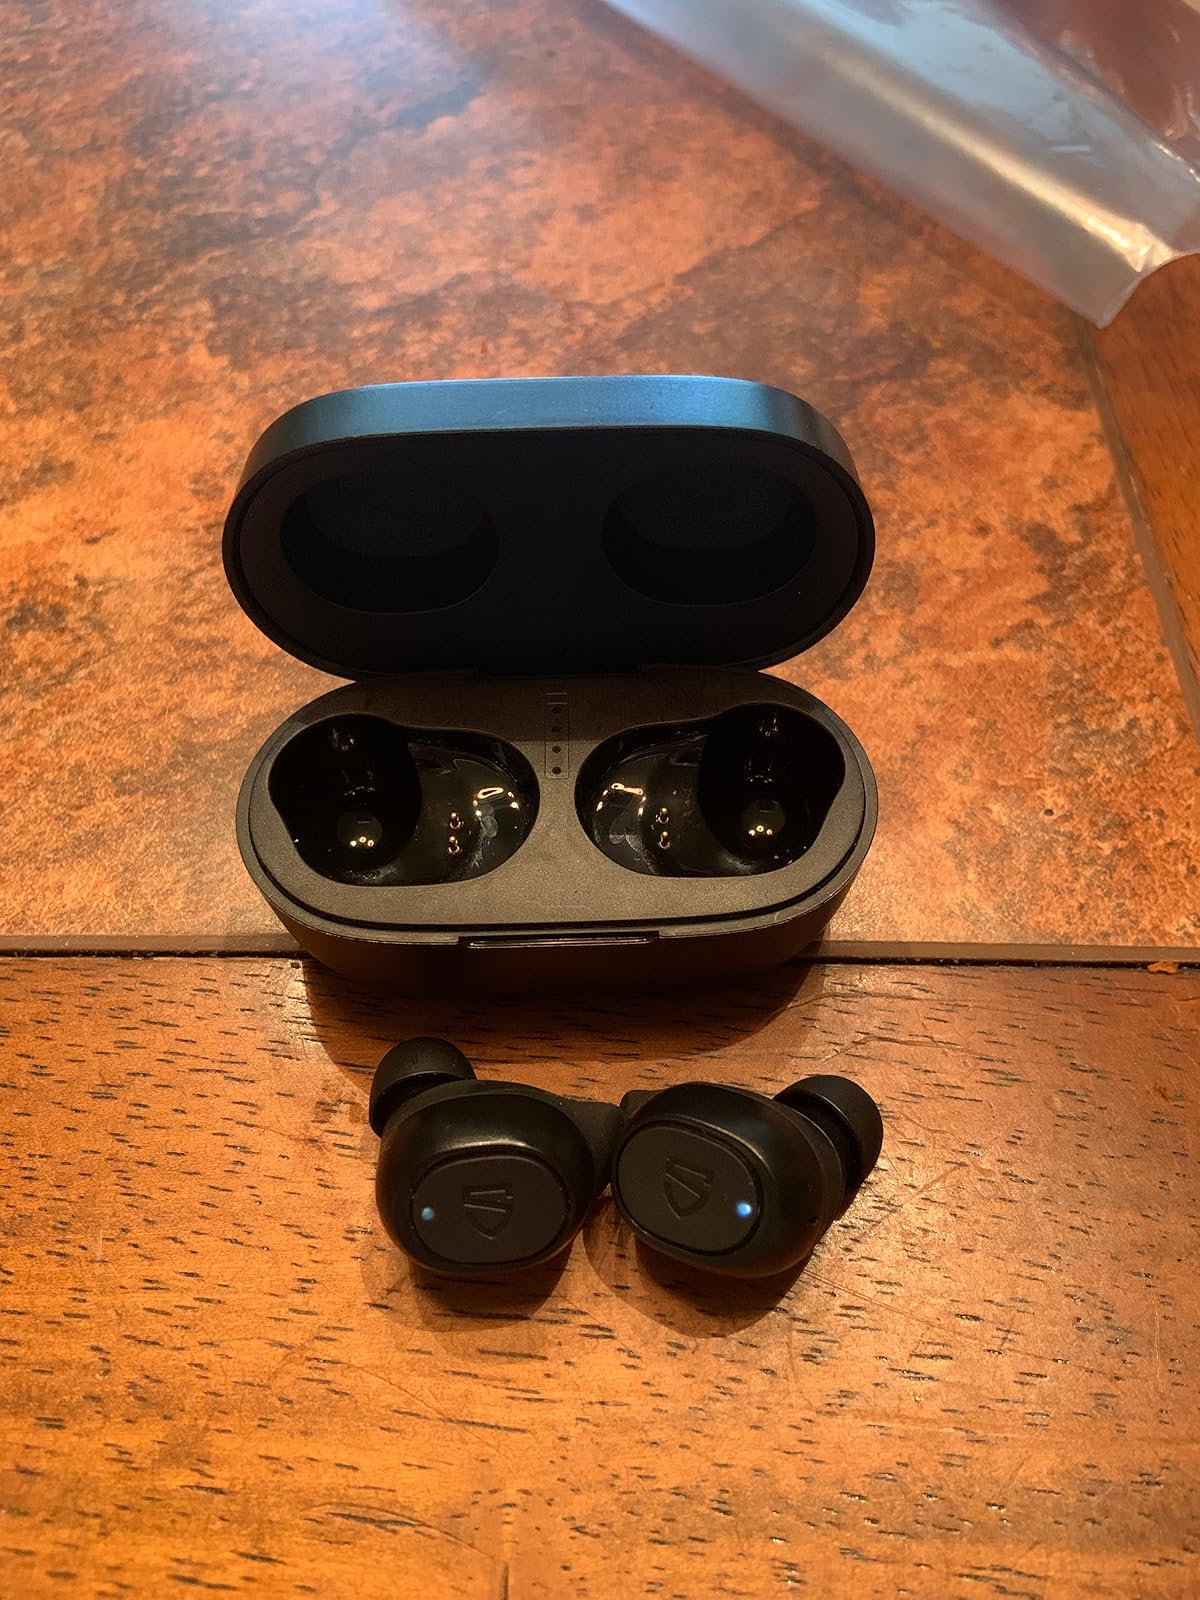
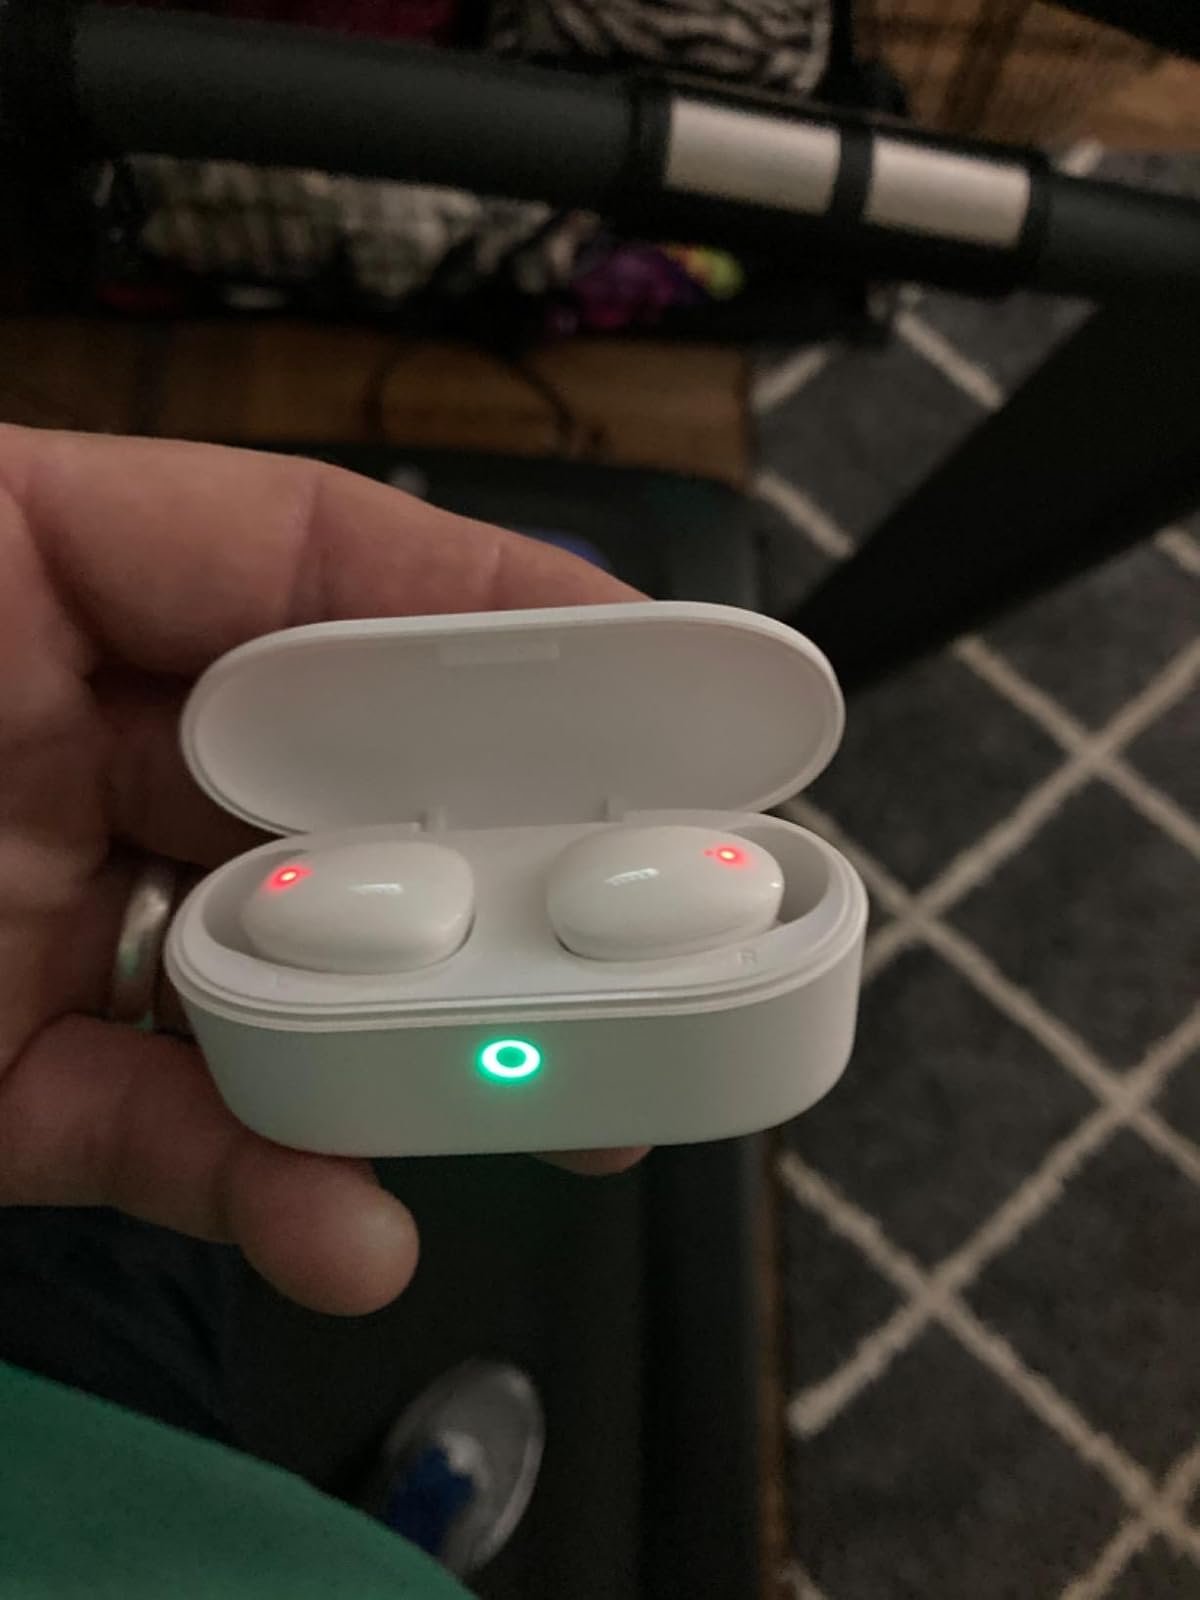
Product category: earbuds
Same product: no